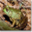
Label: frog